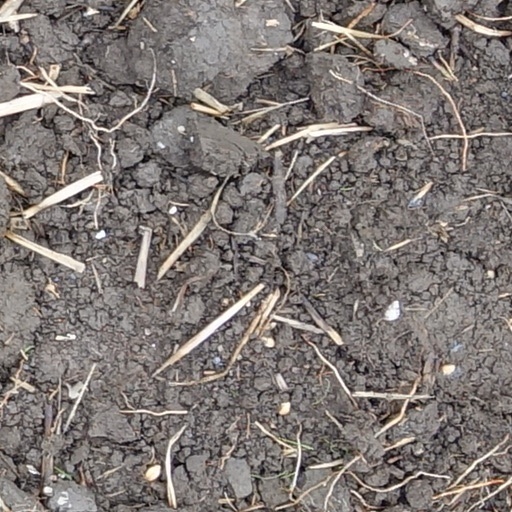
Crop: wheat